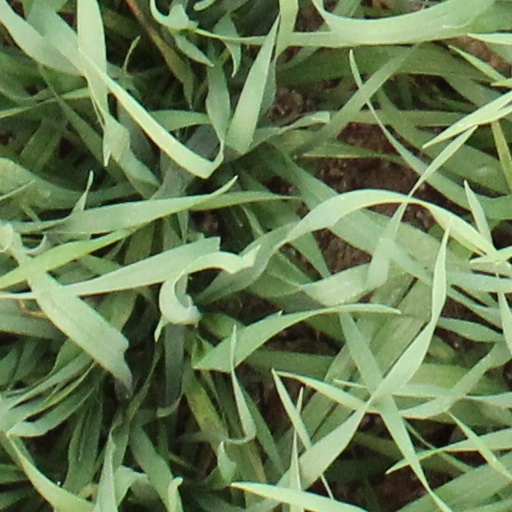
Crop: wheat